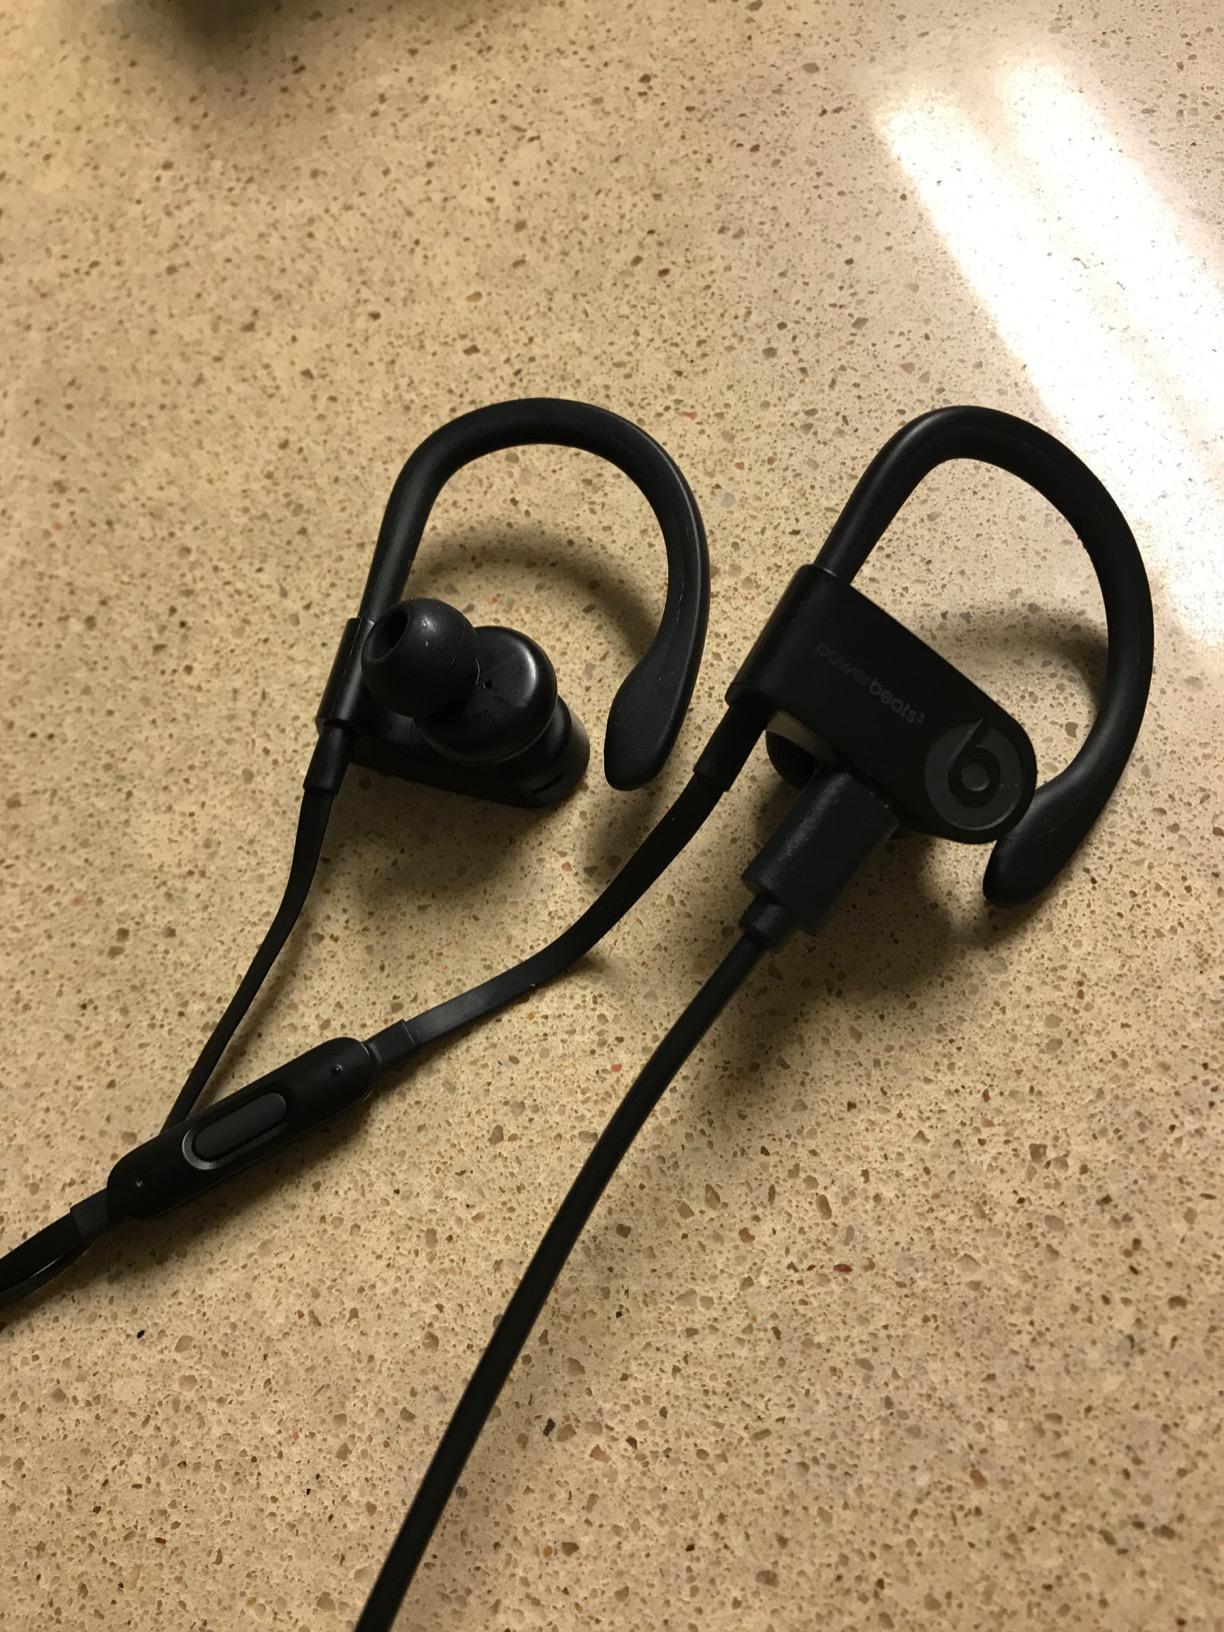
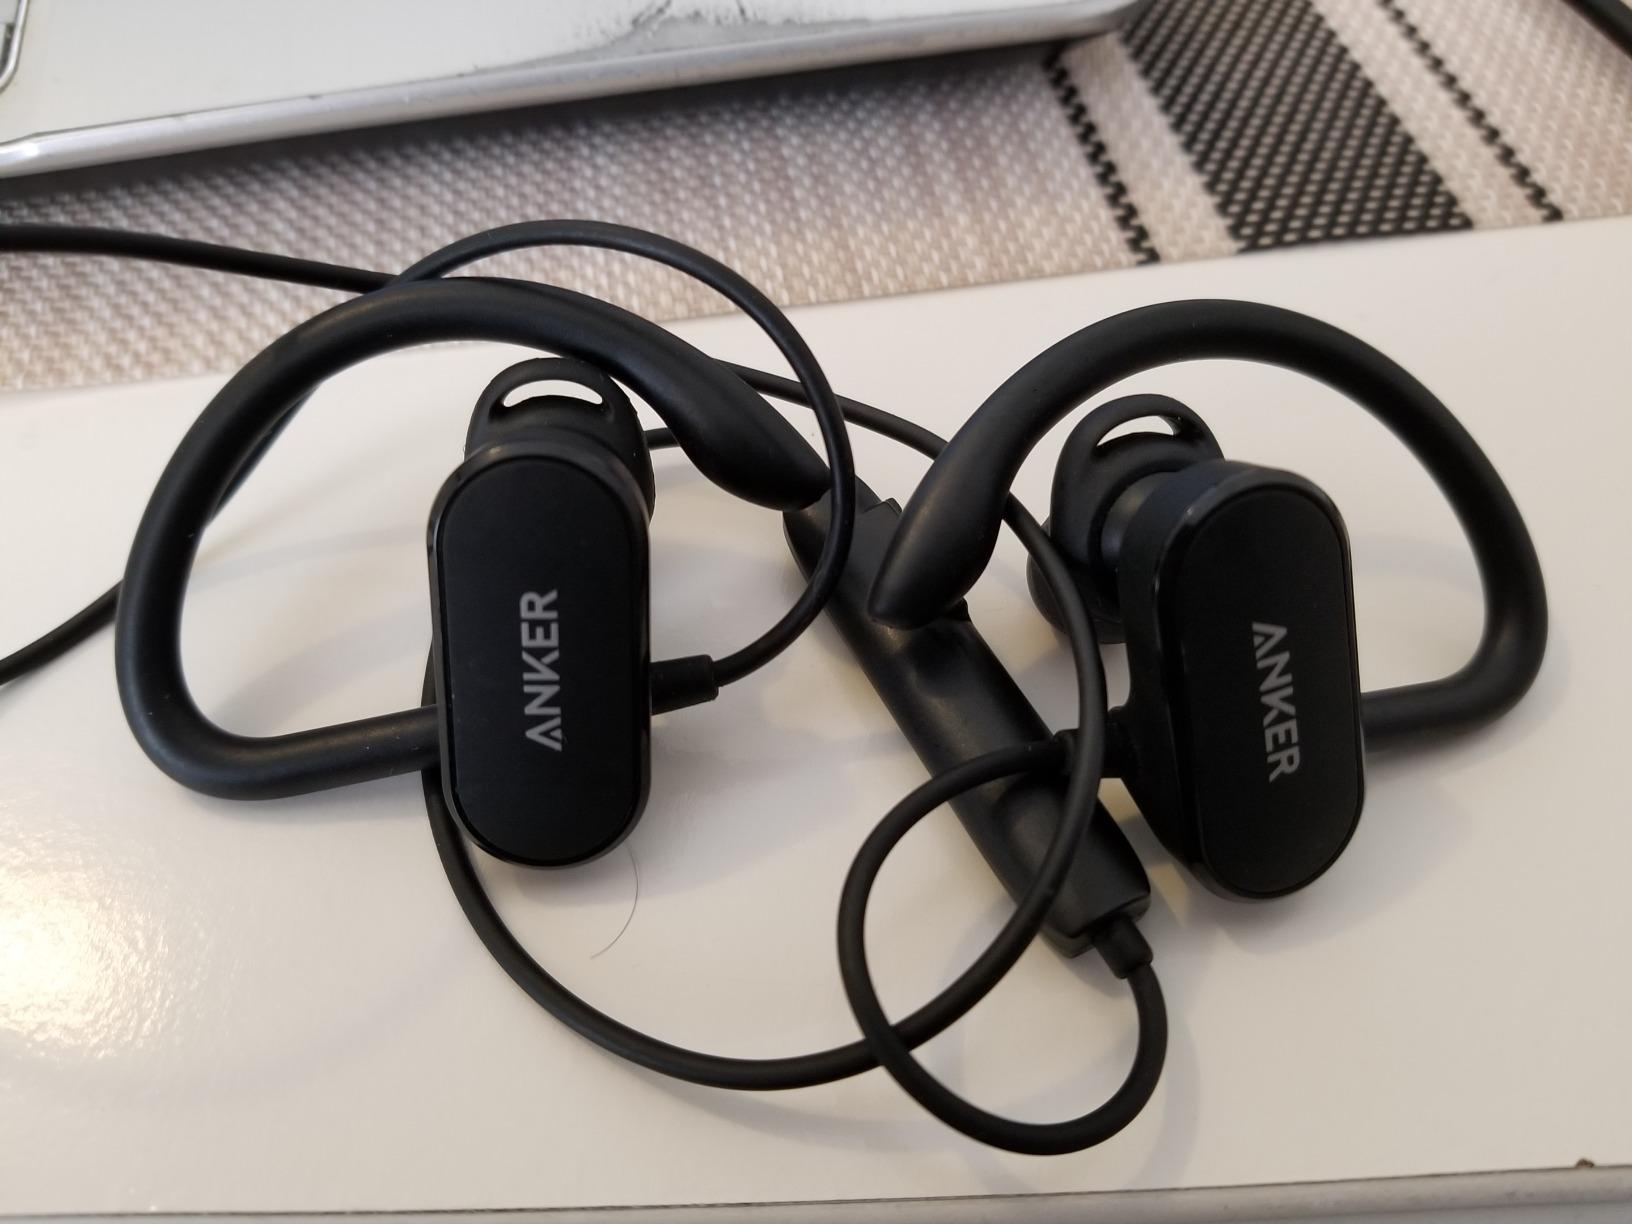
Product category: headphones
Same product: no